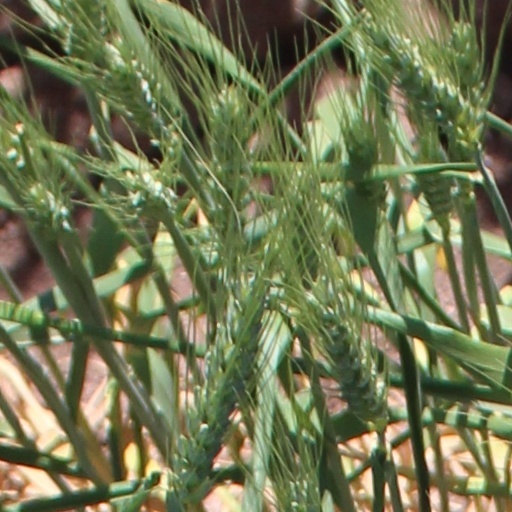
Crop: wheat